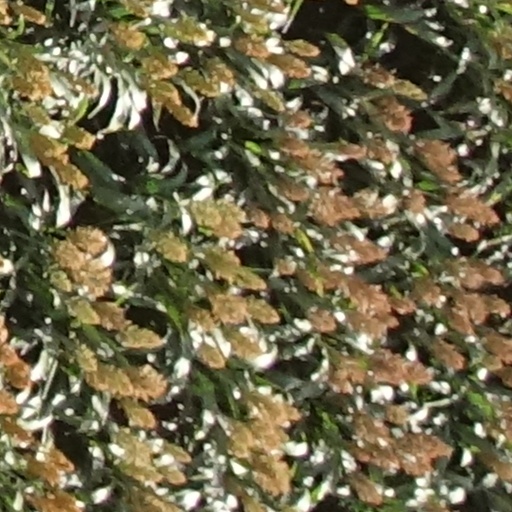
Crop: sorghum